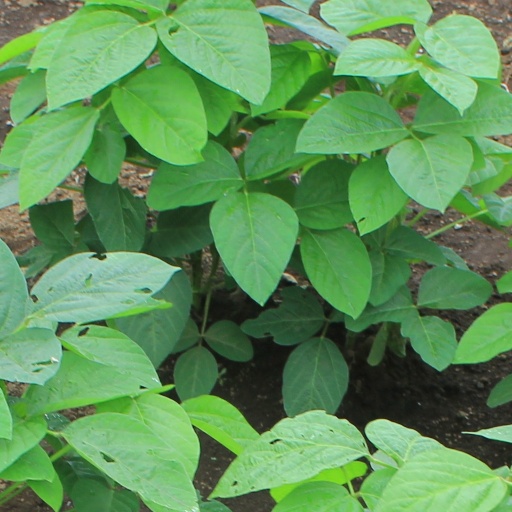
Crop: soybean